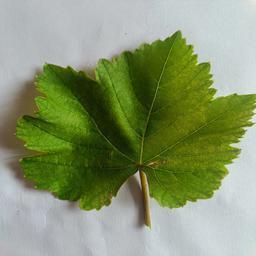
Label: Healthy Leaves